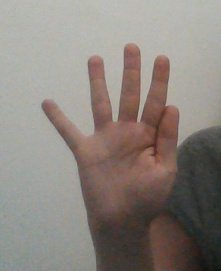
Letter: sheen